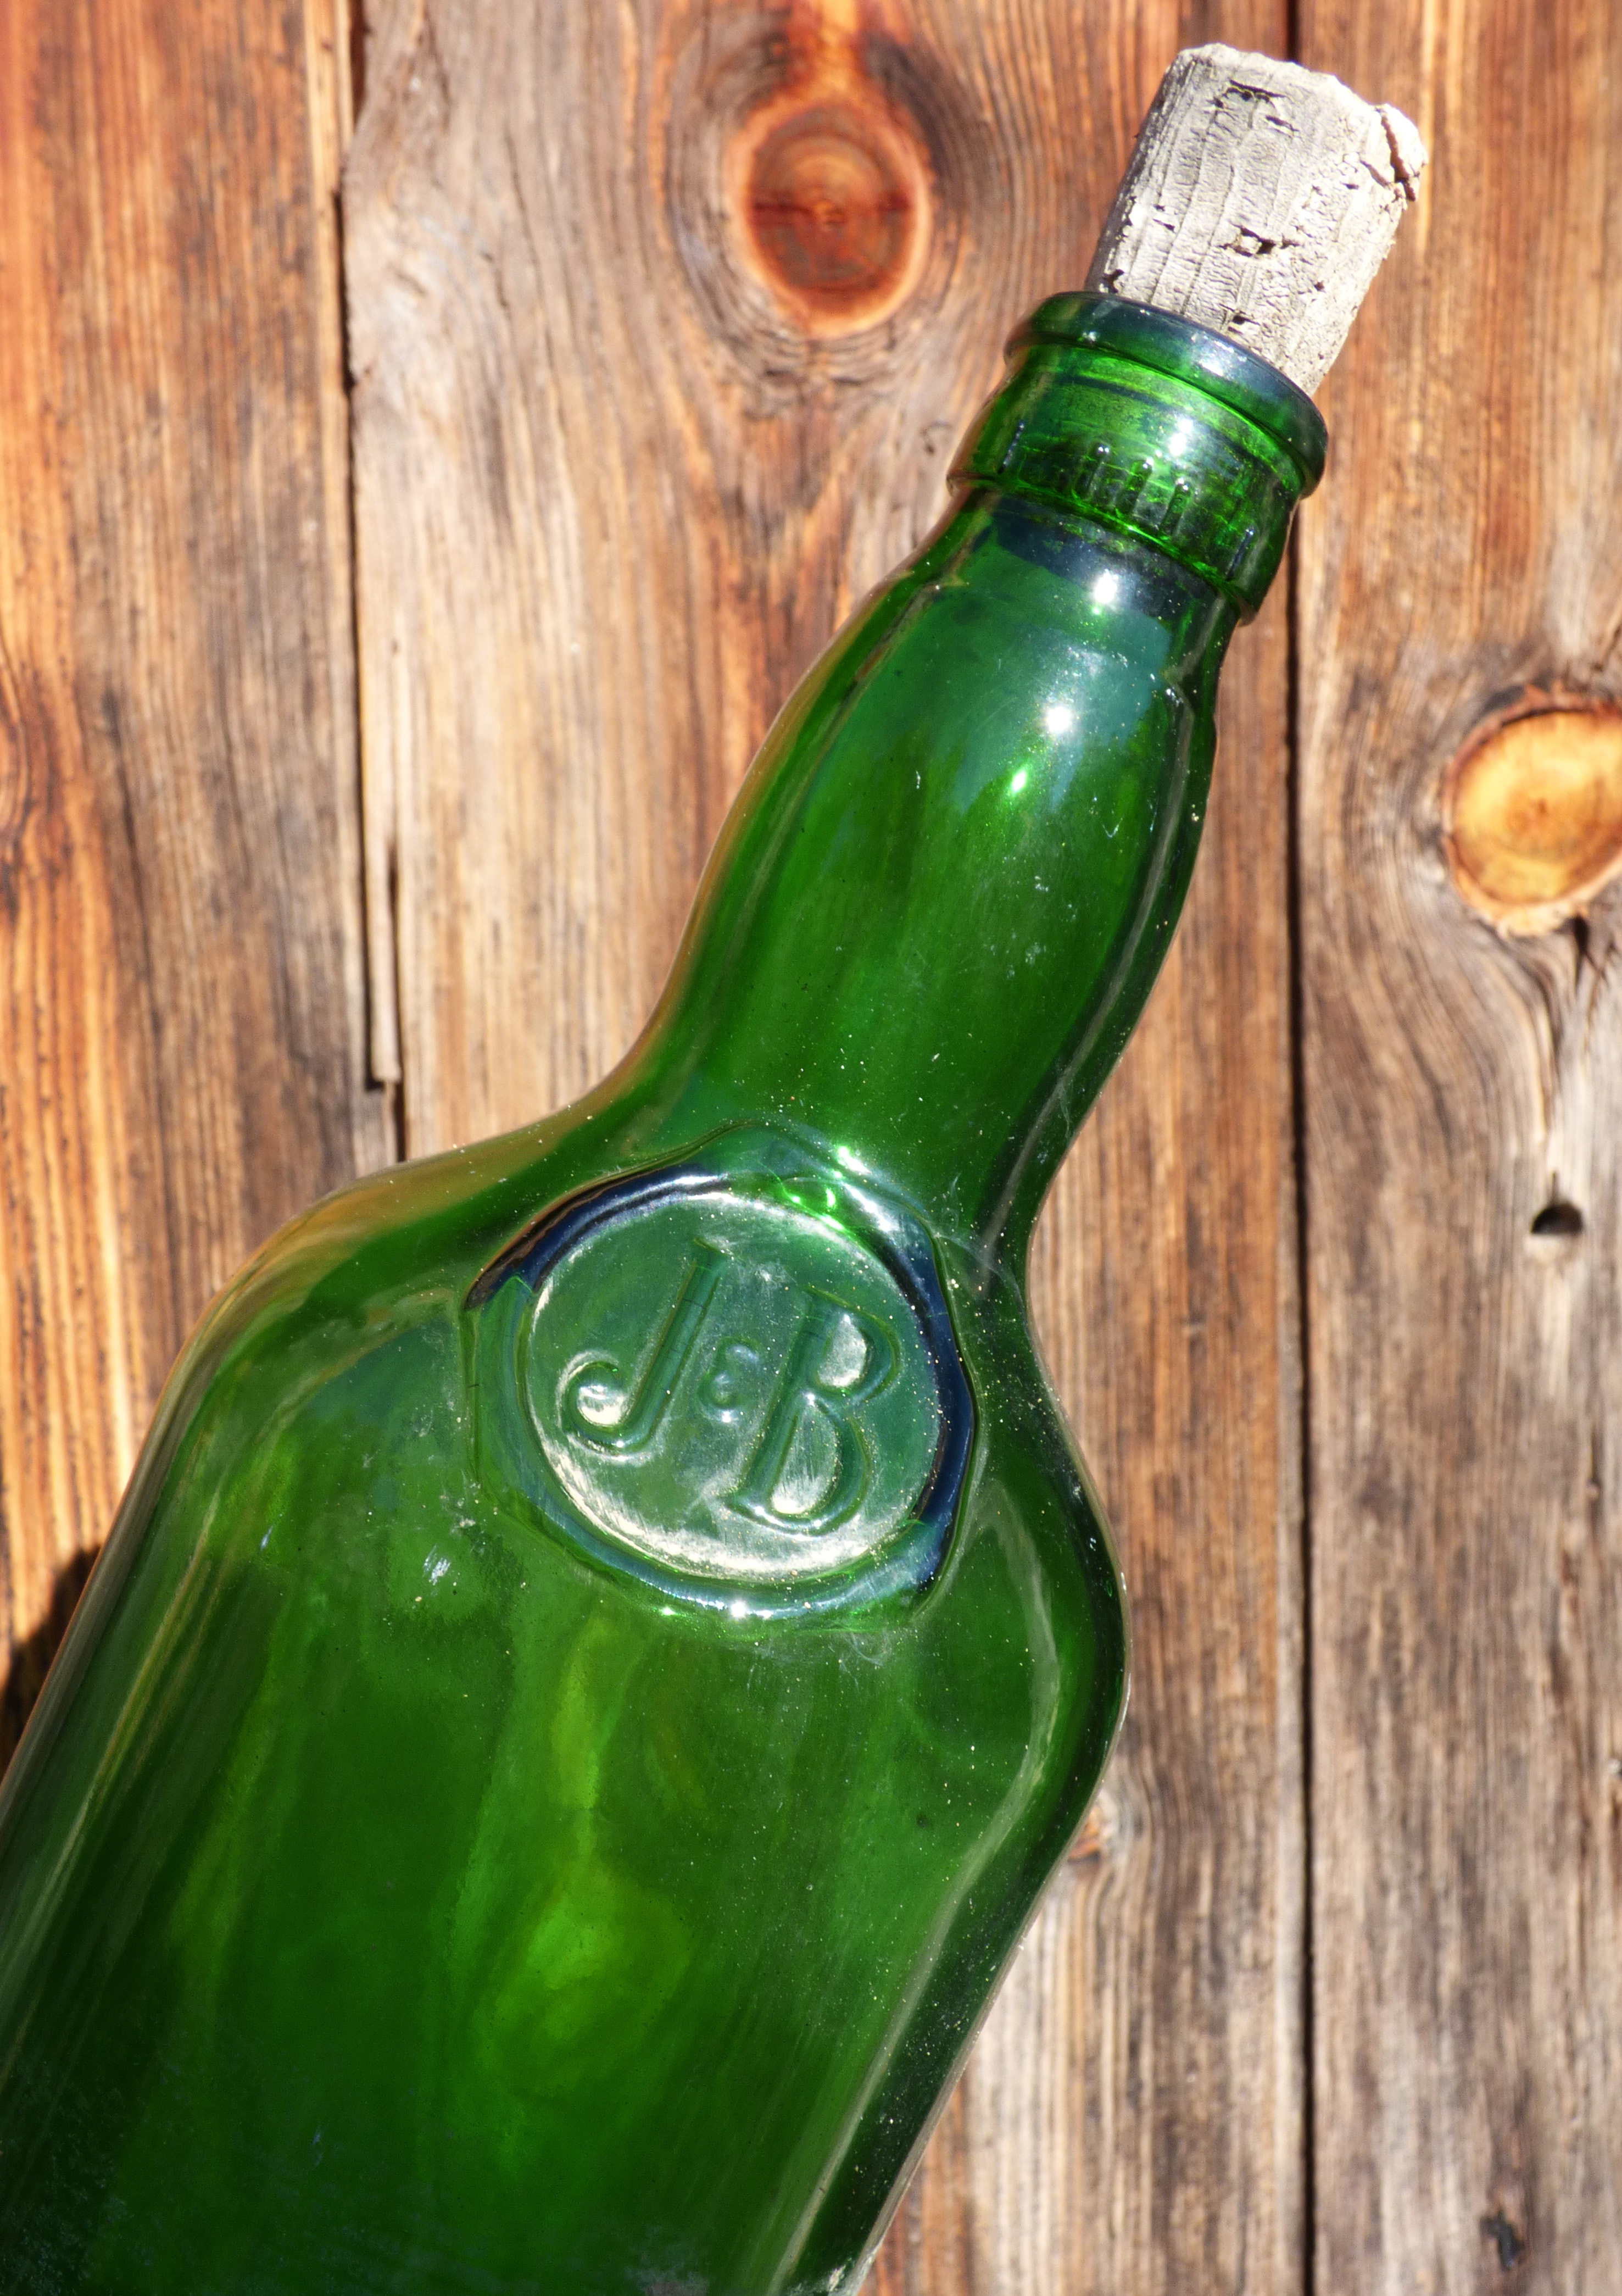
wood, glass, old, green, bottle, tableware, alcohol, wine bottle, glass bottle, cork, beer bottle, liqueur, distilled beverage, drinkware, whsky